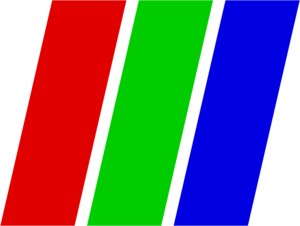
Mega est le premier réseau de télévision privé du Chili.